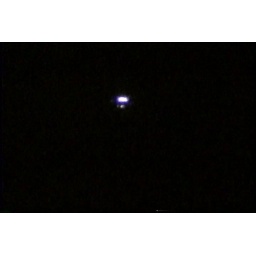
remarkable footage of Orion triangle craft over a cow pasture . Pine Bush NY. Nov.2-07